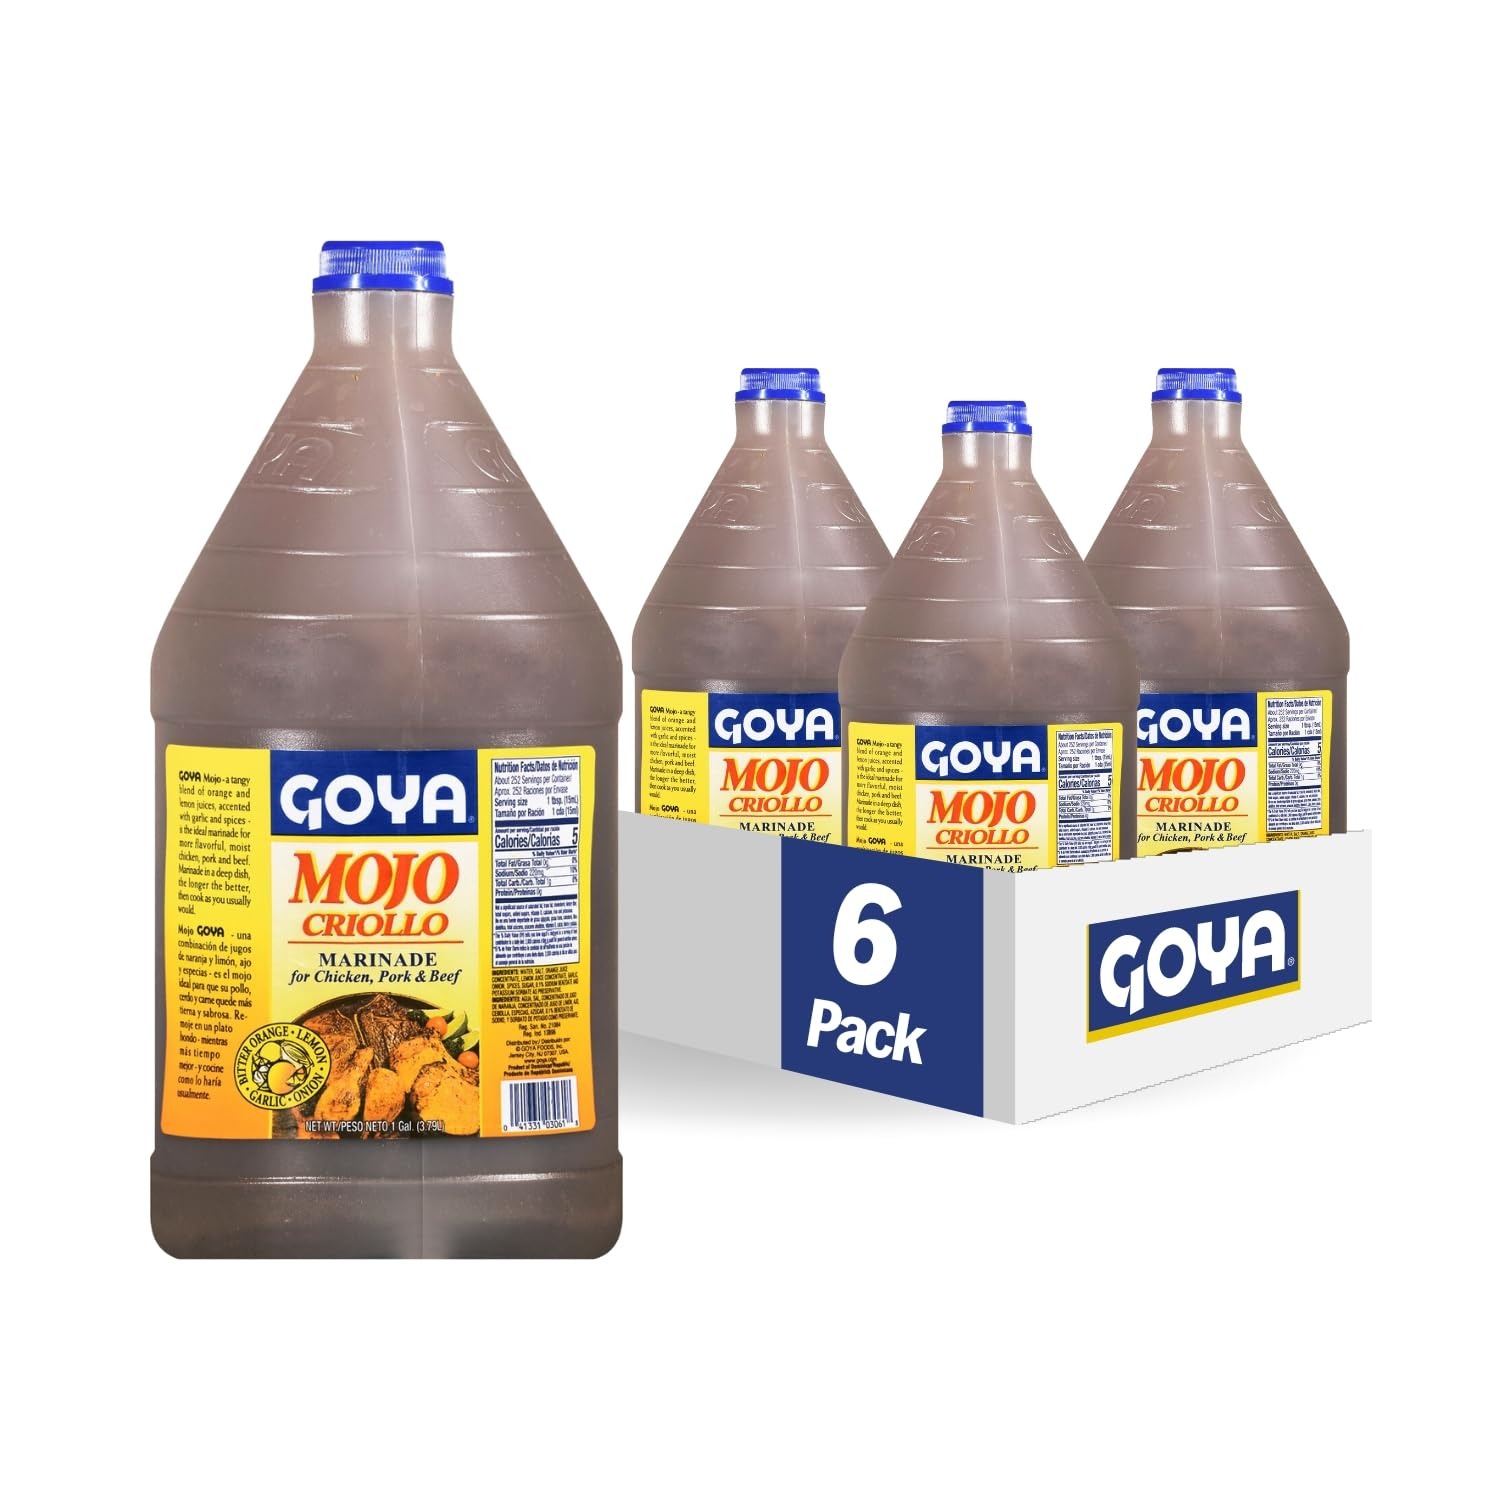
Item Name: Goya Foods Mojo Criollo Marinade, 128 Fl Oz (Pack of 6)
Bullet Point 1: GOYA Mojo Criollo Gal Ideal marinade for more flavorful, moist chicken, pork, beef
Bullet Point 2: Accented with garlic and spices
Bullet Point 3: A tangy blend of orange and lemon juices
Bullet Point 4: Sizes: 12 oz., 24.5 oz., 1 Gallon
Bullet Point 5: If it's Goya… it has to be good!
Value: 768.0
Unit: Ounce

Price: 3.74